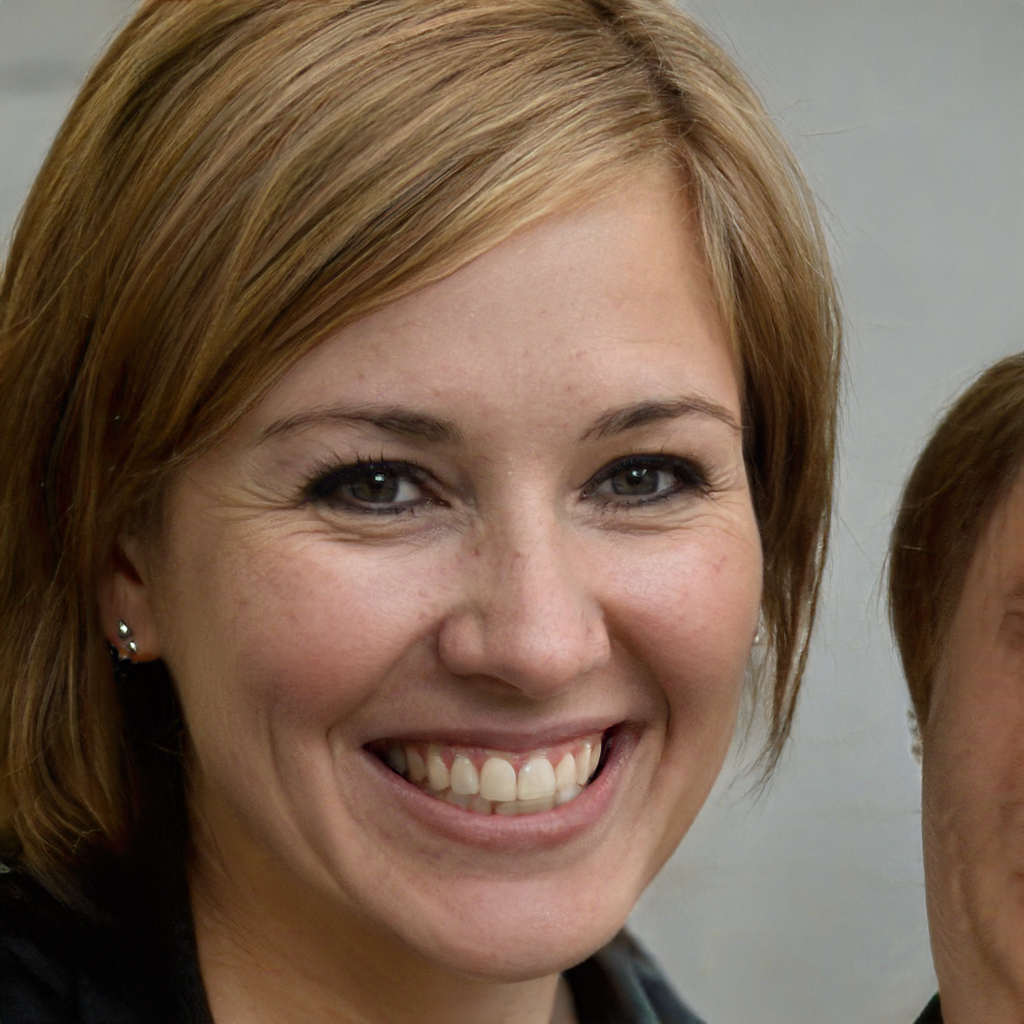
Gender: Female